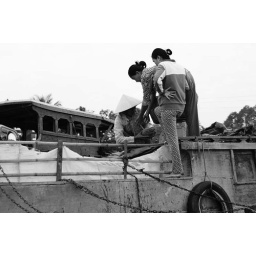
Taken during a river boat trip near Can Tho, Mekong Delta, Vietnam.